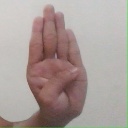
अक्षर: ब